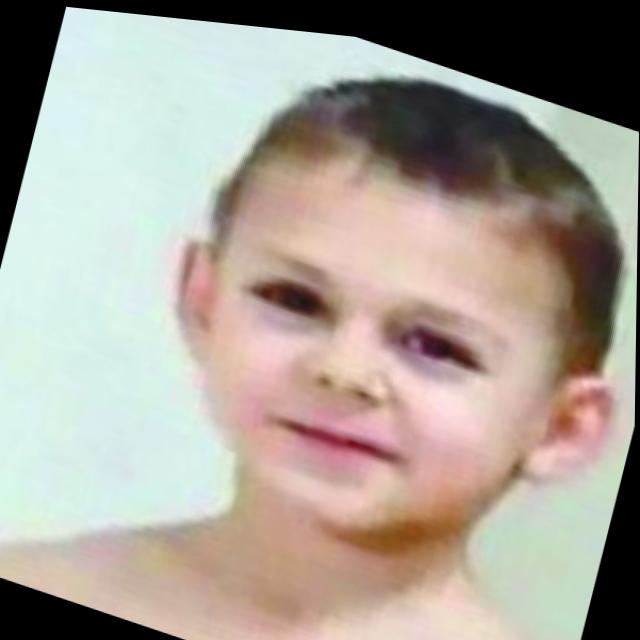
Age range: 0-12